Zhengzhou Metro

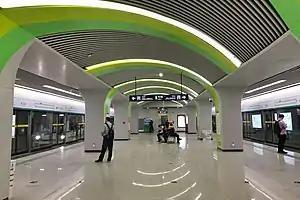
Platform of Line 5 at Huanghelu station

Line 2, a north–south line with a total length of , starts from Jiahe in Huiji District and ends in Nansihuan in Guancheng, with 22 stations. It interchanges with Line 1 at . The first phase of Line 2 (Liuzhuang-Nansihuan), long with 16 stations, was opened on 19 August 2016. The second phase (north extension, from Liuzhuang to Jiahe) was opened on 28 December 2019. The second phase is long with 6 stations. According to future plan, the southern terminus of Line 2 will be , which is currently operated as a station on Chengjiao line, after the completion of Line 9. The color for Line 2 is yellow.